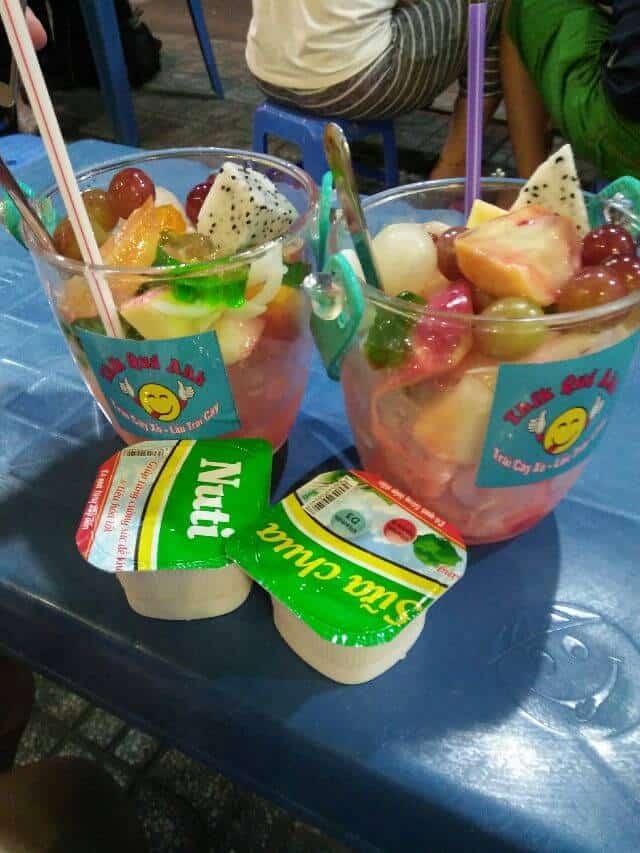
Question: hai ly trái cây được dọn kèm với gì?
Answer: với hai hộp sữa chua